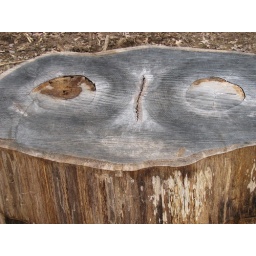
I see a face in this section of a tree